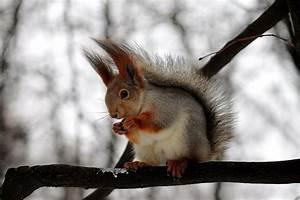
squirrel